Tetyana Klimchenko

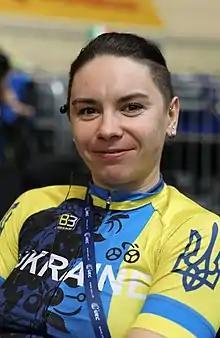
Klimchenko in 2019.

Tetyana Igorivna Klimchenko (born 8 May 1994) is a Ukrainian professional racing cyclist, who currently rides for UCI Women's Continental Team . She rode at the 2015 UCI Track Cycling World Championships.